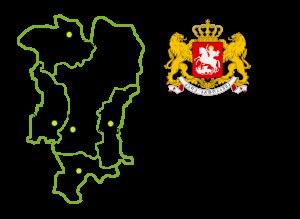
La Mtskheta-Mtianeti est une région administrative de la Géorgie moderne. Sa capitale est Mtskheta.